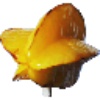
Label: Carambula 1